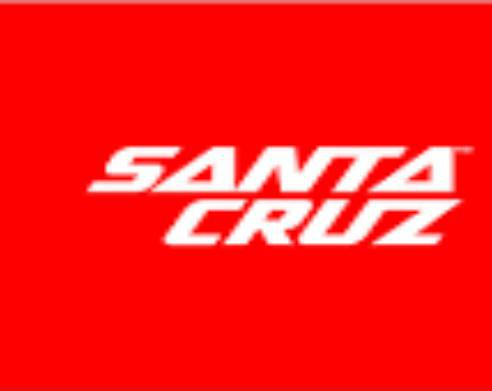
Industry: Sports